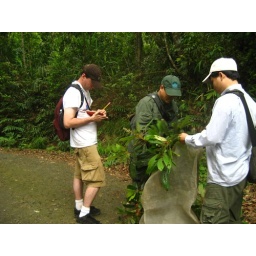
Taking notes in my field book